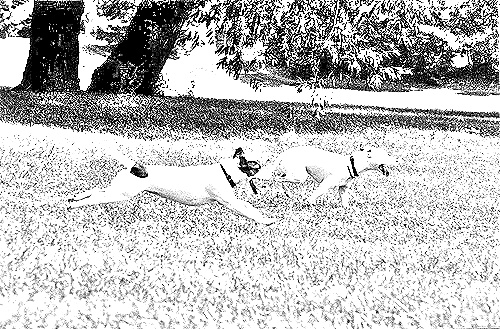
Portrait style: Sketch Portrait